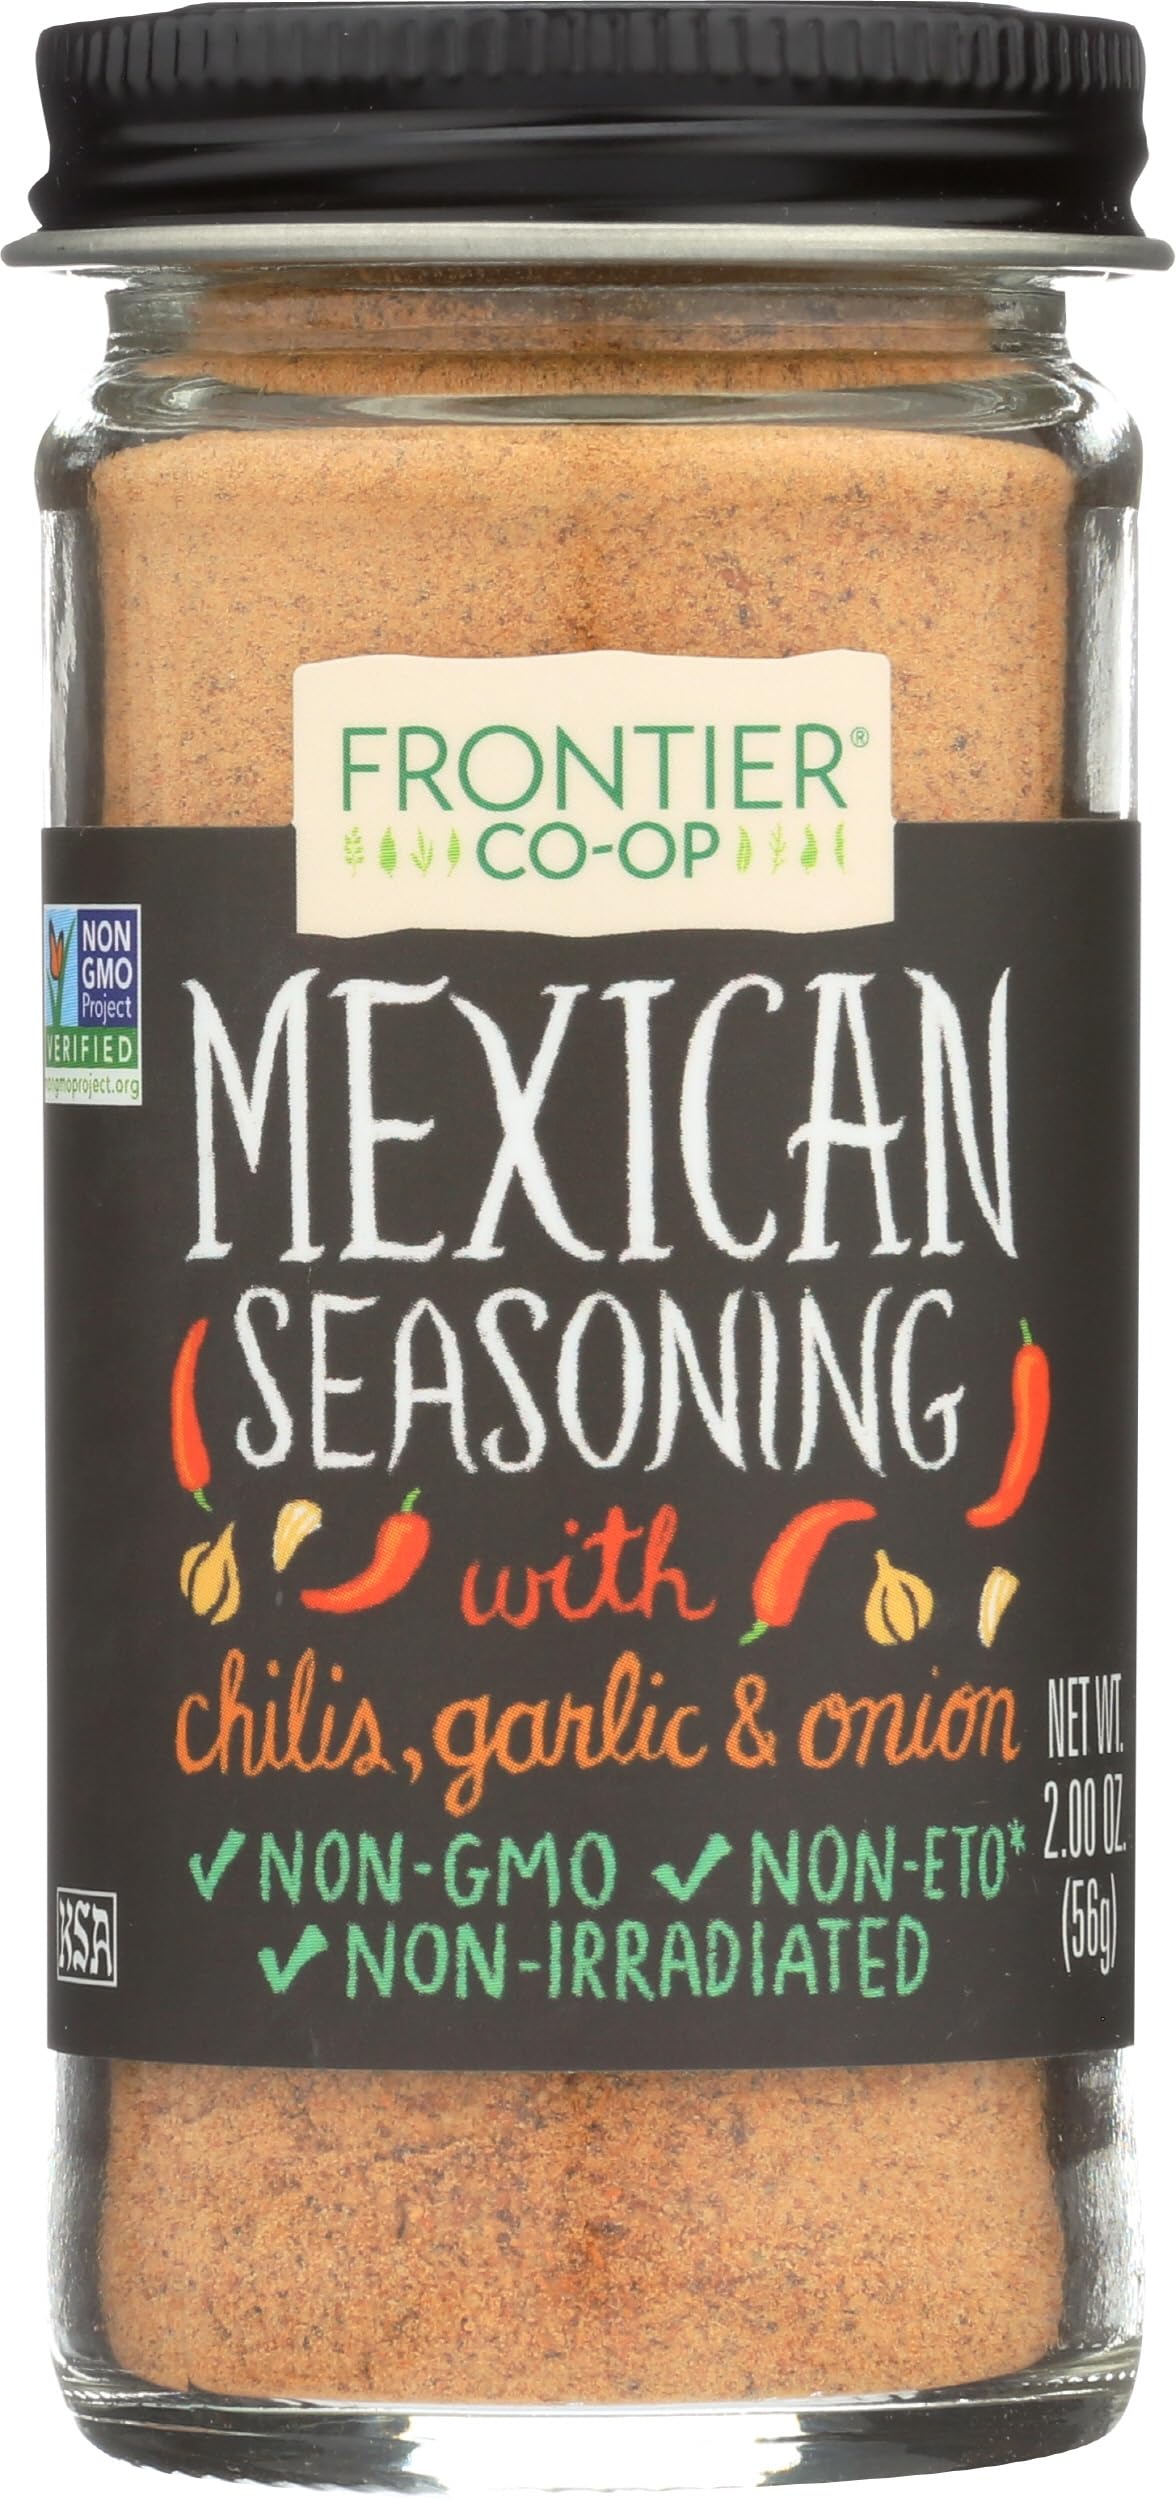
Item Name: Frontier Seasoning Blends Salt-free Mexican Seasoning, 2-Ounce Bottle
Bullet Point: Frontier Herb Mexican Seasoning, Salt Free, 2 Ounces (Pack Of 1)
Value: 2.0
Unit: Ounce

Price: 4.67